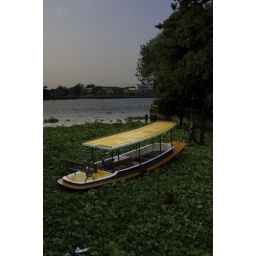
Lost yellow boat in canal by Fort Phrasumen